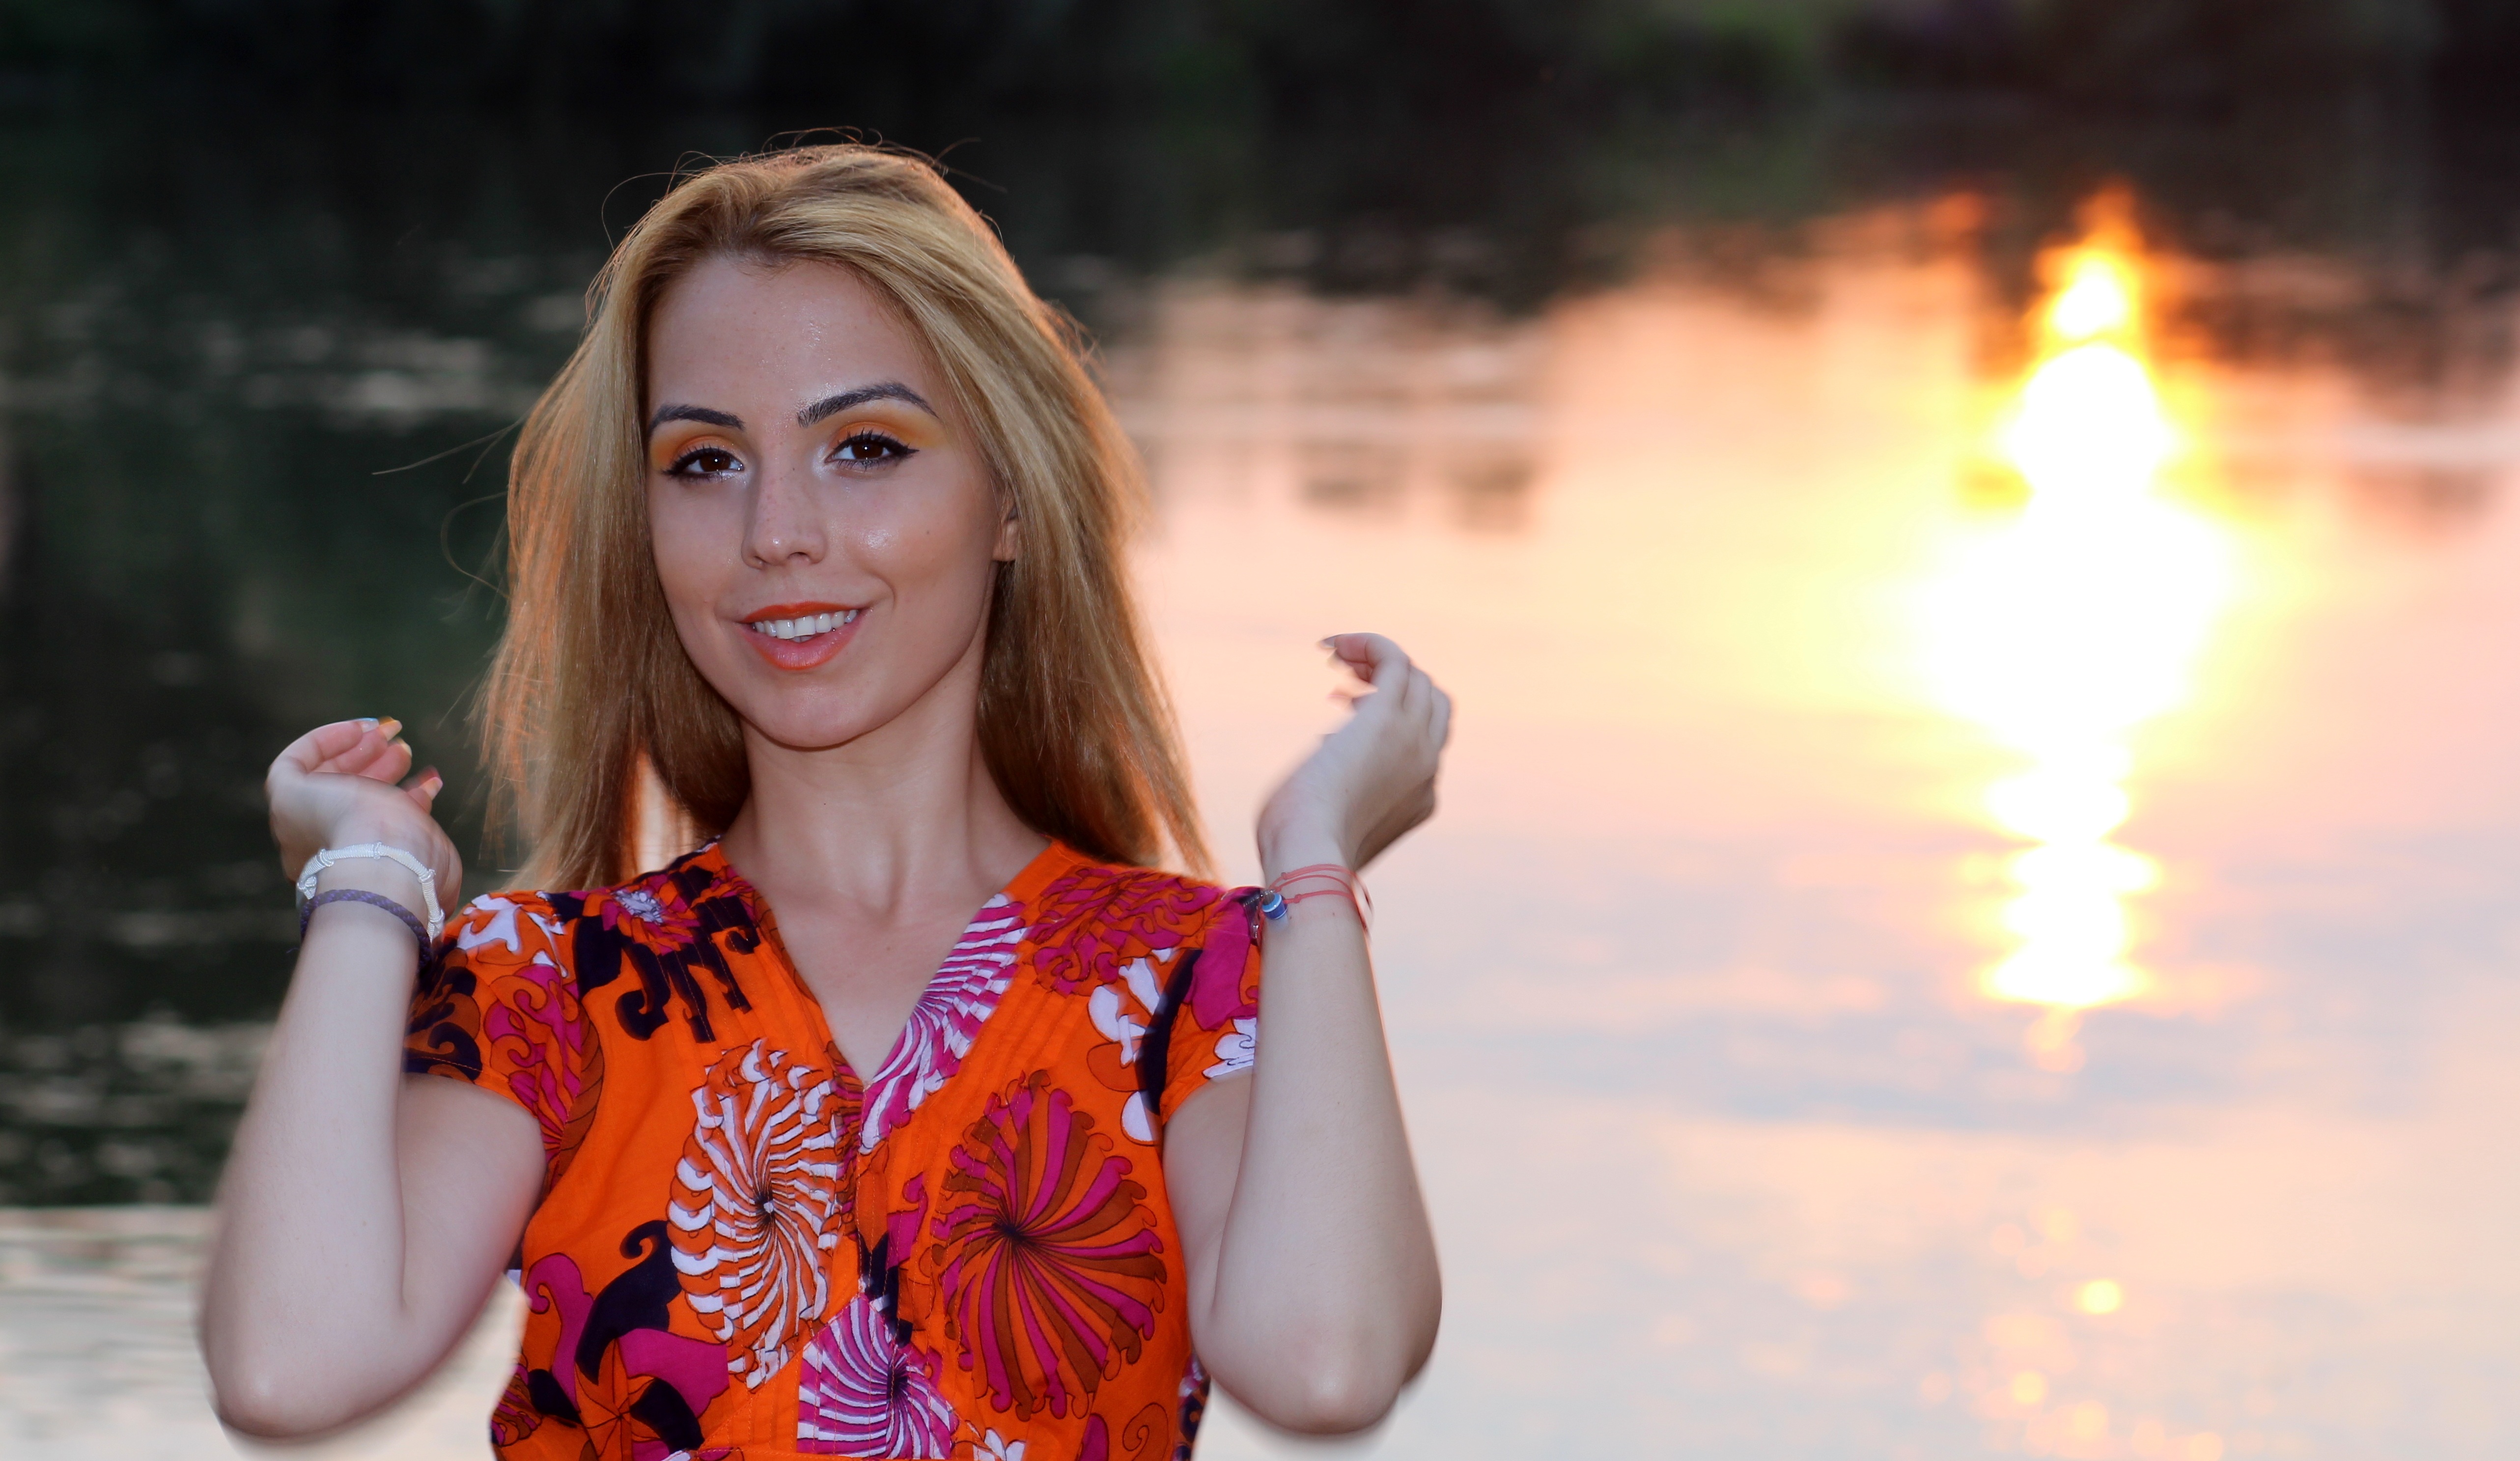
water, person, girl, sunset, lake, model, spring, reflection, fashion, lady, blonde, season, smile, in the evening, beauty, blond, photo shoot, portrait photography